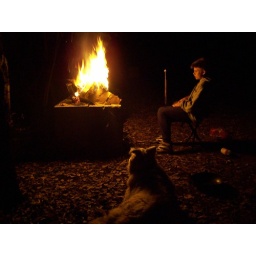
boy and his dog sitting in the glow of the camp fire at Aratula Queensland Australia